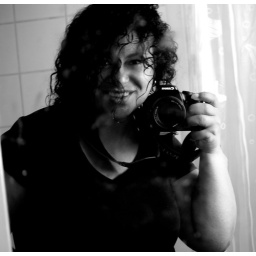
taken in me bathroom and yes i didnt clean the glass ...